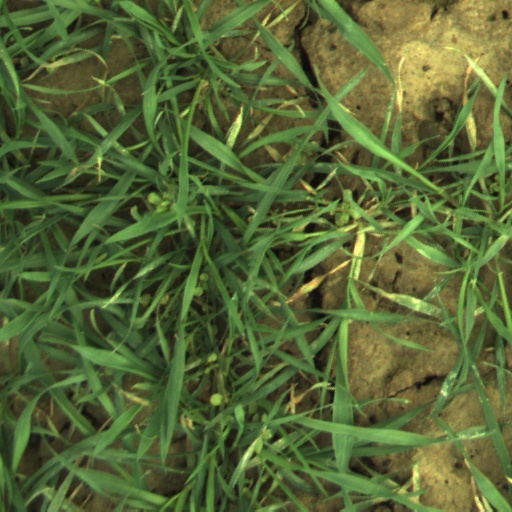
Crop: wheat